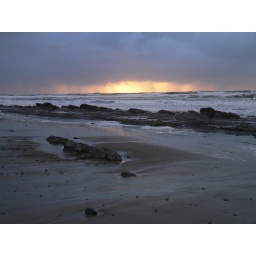
on the beach near seal rock